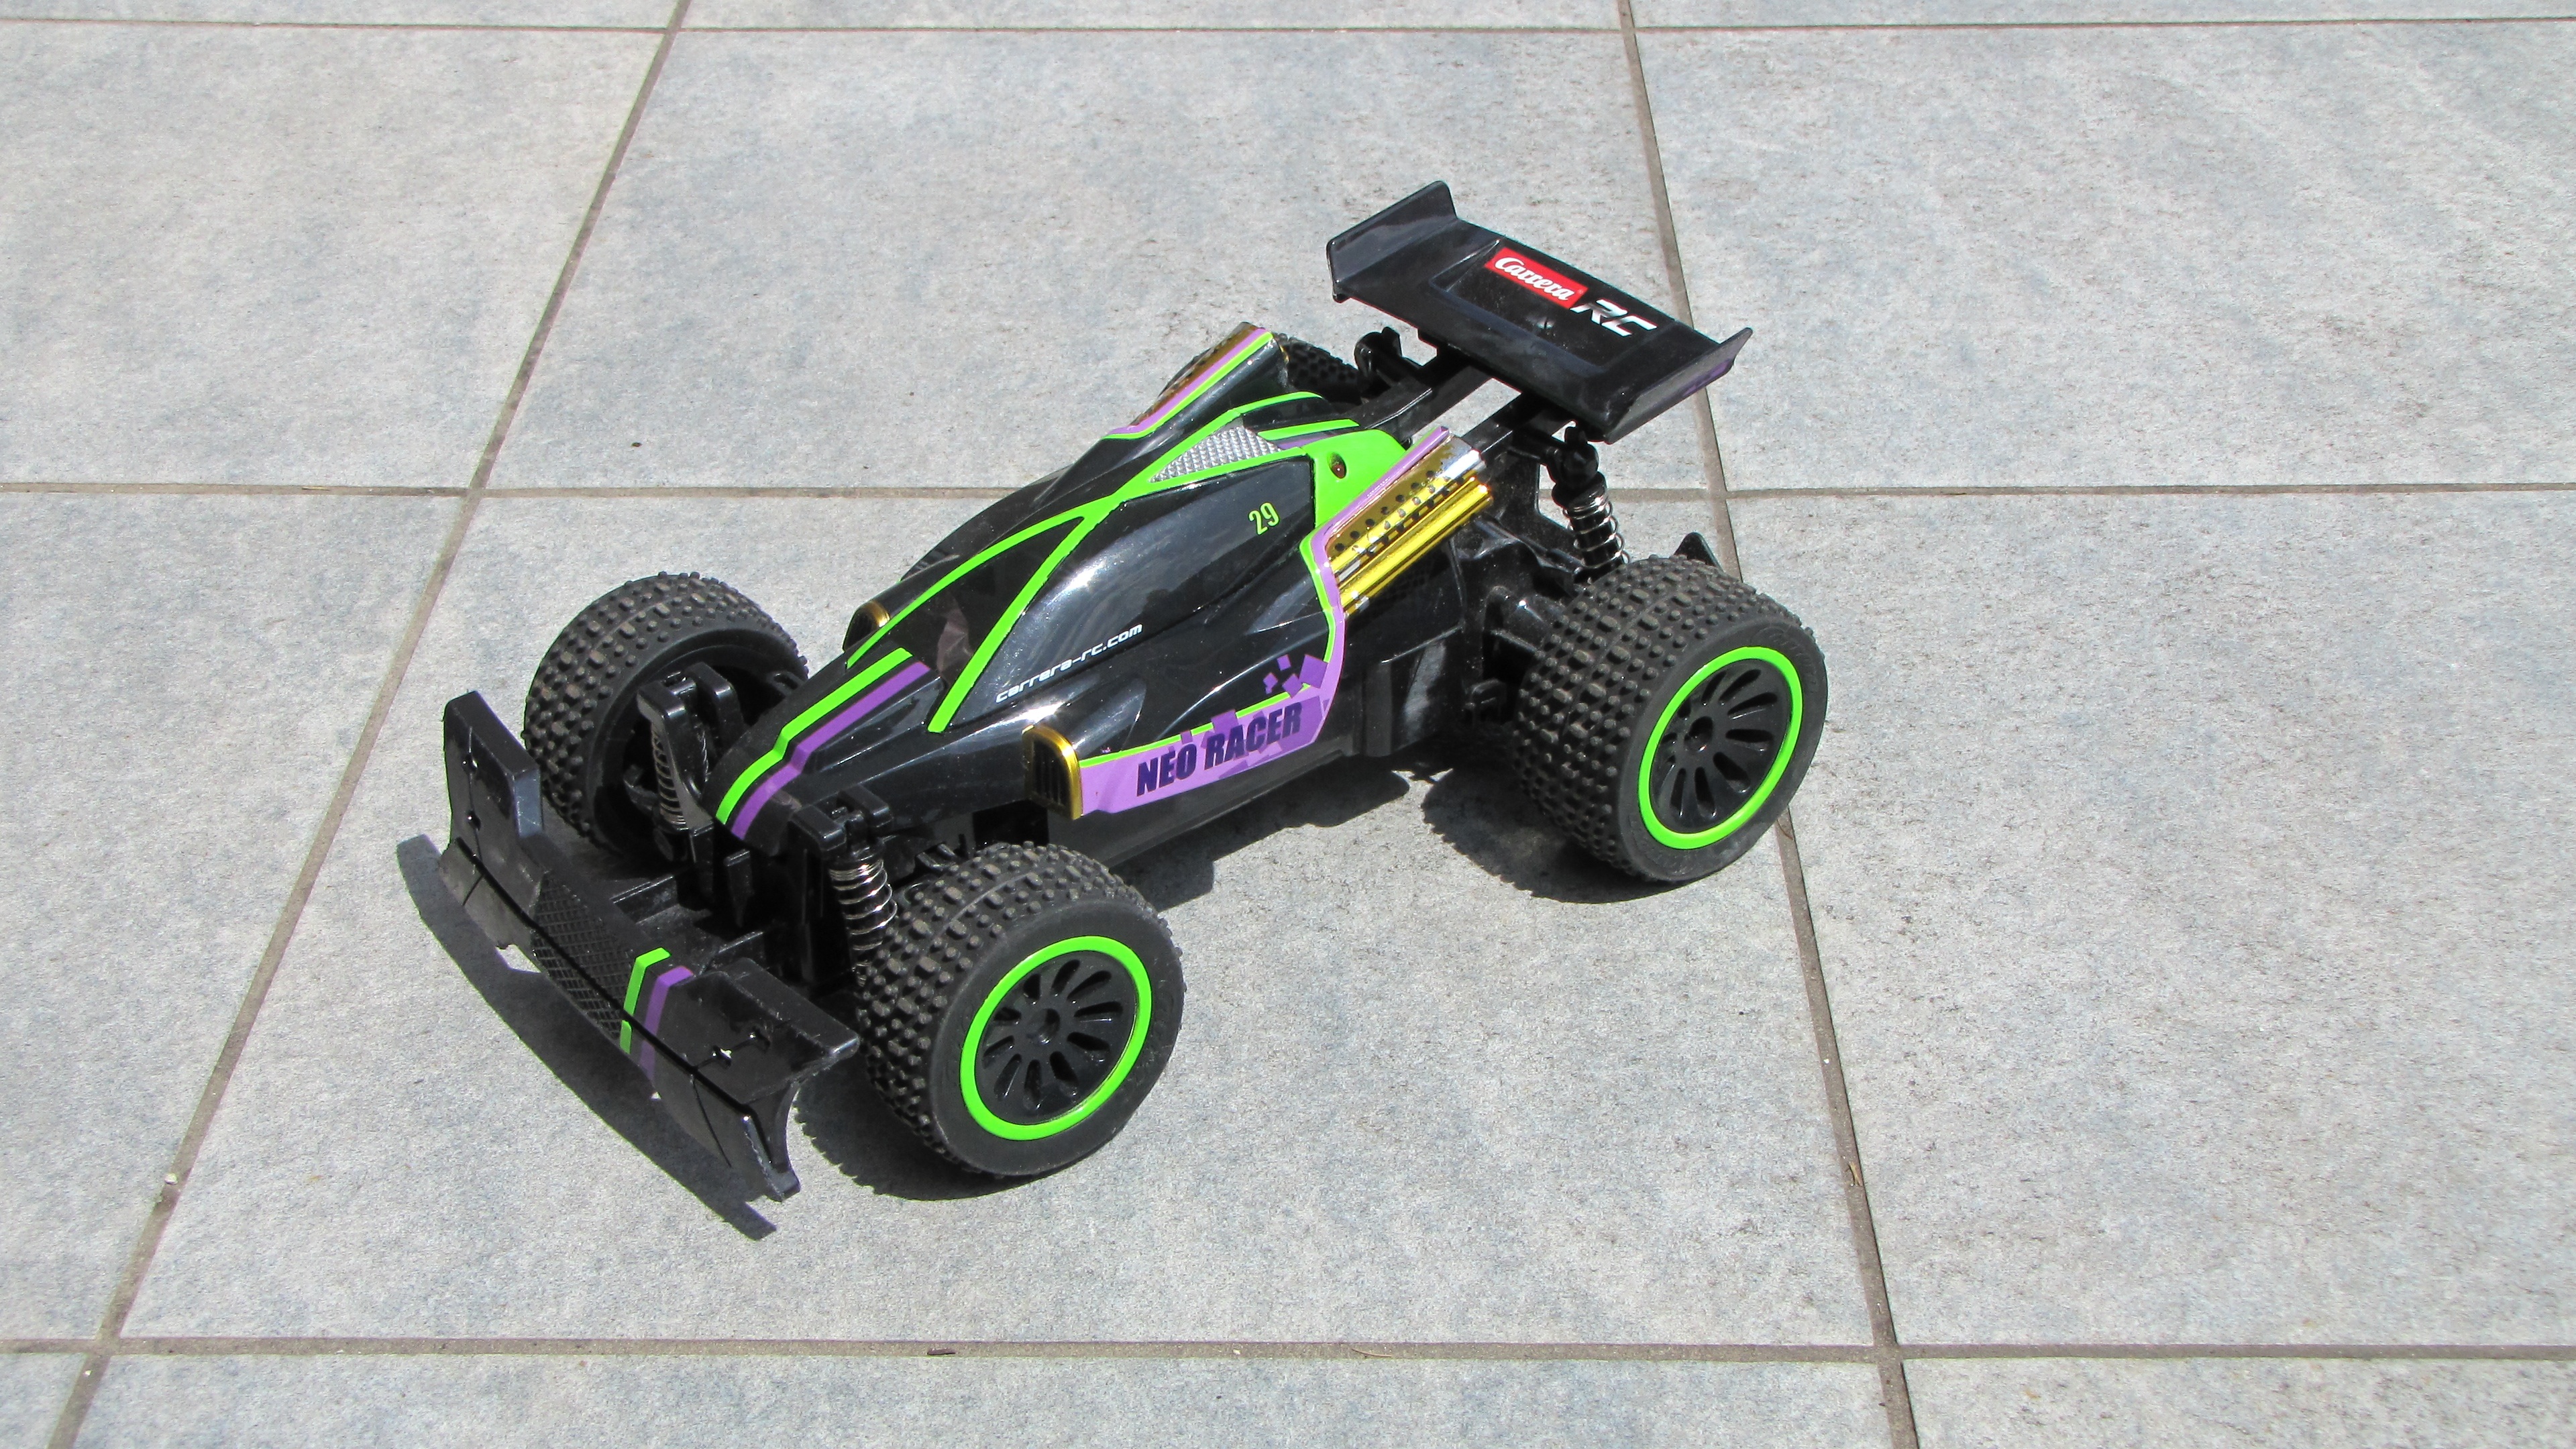
car, wheel, vehicle, auto, toy, race, sports, racing, toys, motorsport, carrera, toy car, remotely controlled, go kart, auto racing, radio controlled toy